Borg á Mýrum

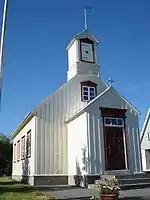
Borg á Mýrum Church, Borgarnes, Iceland.

Borg (often referred to as Borg á Mýrum) is a settlement due west of Borgarnes township in Iceland. Its recorded history reaches back to the settlement of Iceland. One of the country's original settlers was Skallagrímur Kveldúlfsson ("Skalla-Grímr"), who claimed the area around Borg as his land, built a farm and made his home there. His son Egill Skallagrímsson then continued to live and farm at Borg á Mýrum.